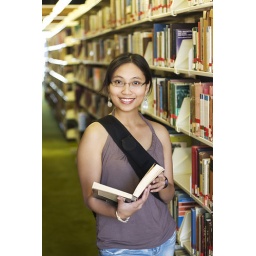
Student in a library holding a book